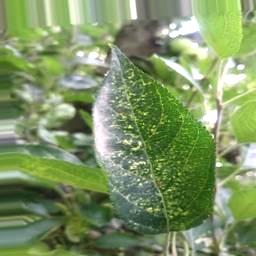
Label: Apple_Mosaic